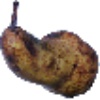
Label: Pear Abate 1